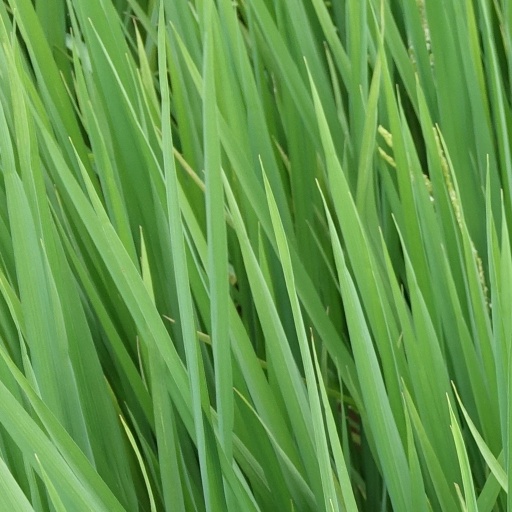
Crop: rice